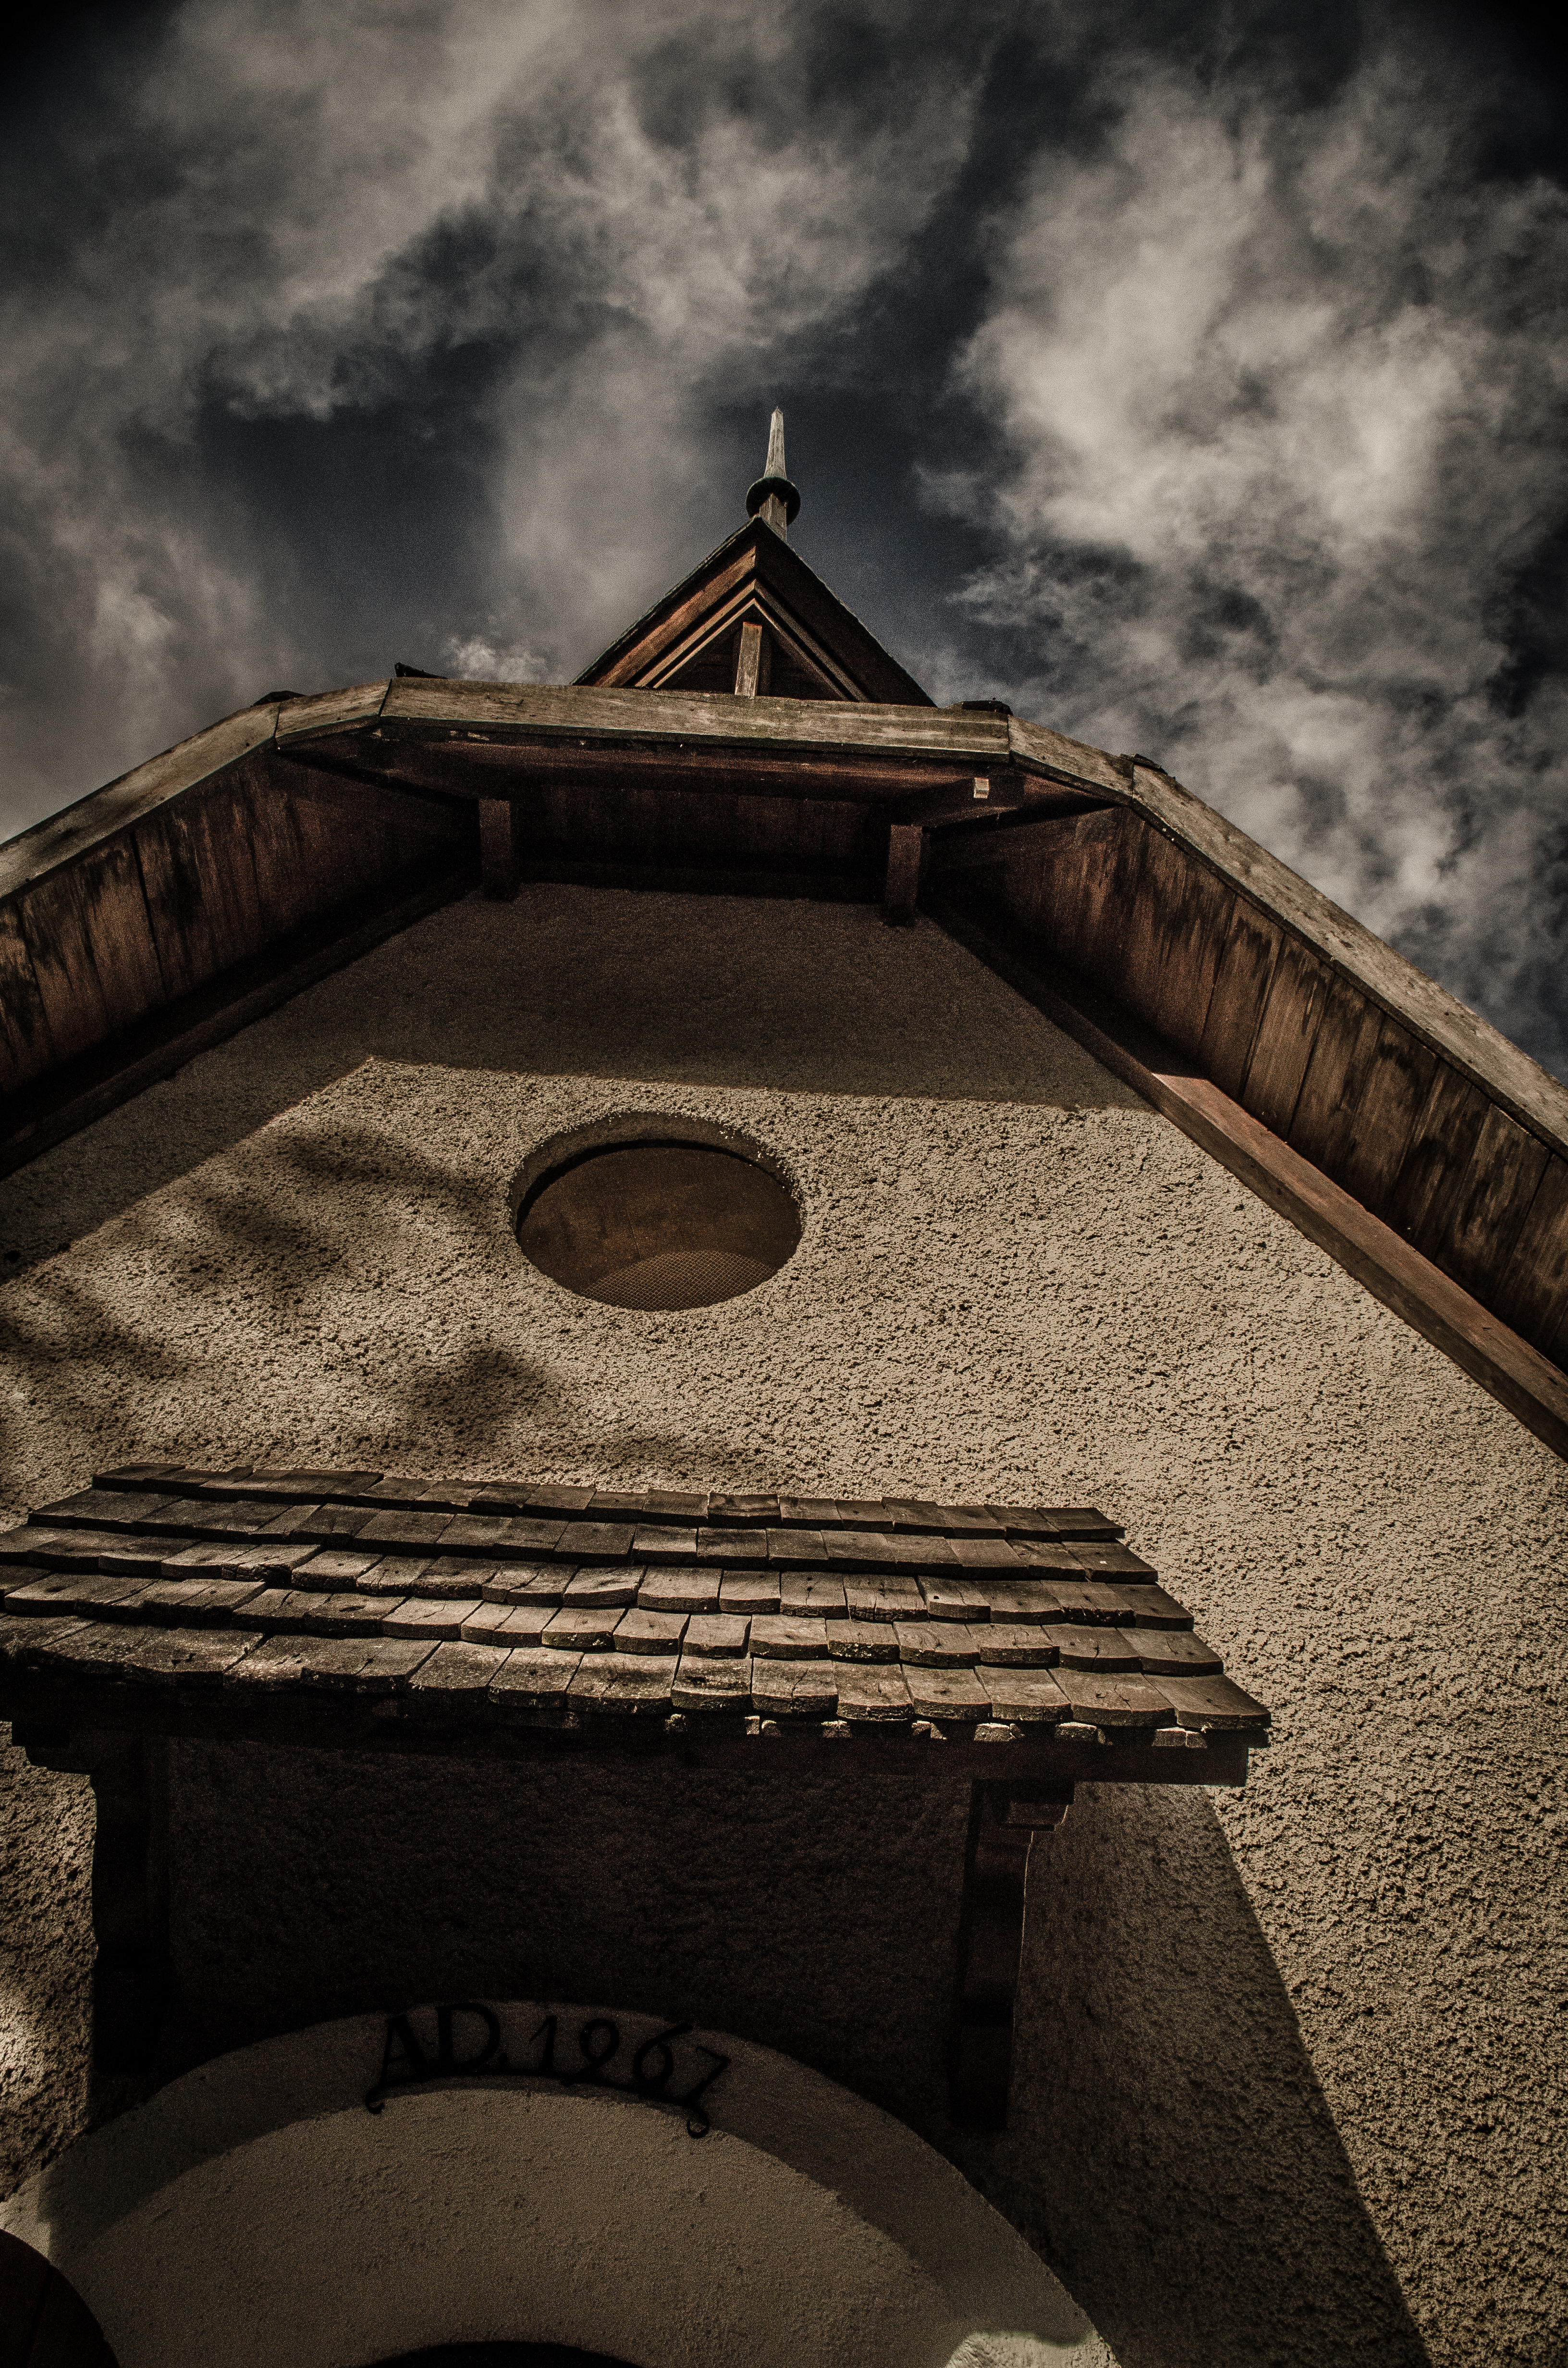
church, religion, nature, sky, high, wood, clouds, cloud, architecture, atmosphere, roof, stock photography, building, arch, photography, symmetry, monochrome, meteorological phenomenon, facade, tower, house, place of worship, steeple, world, Tints and shades